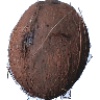
Label: Cocos 1